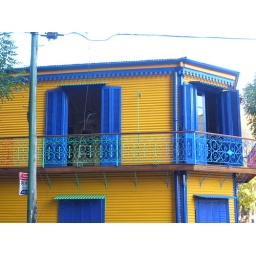
View of balcony of house across the street from Boca Junior stadium in Buenos Aires.